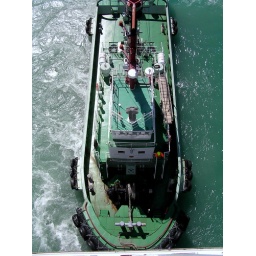
Serious tug boat action to help turn the cruise ship Statendam within the confines of the Port of Timaru.